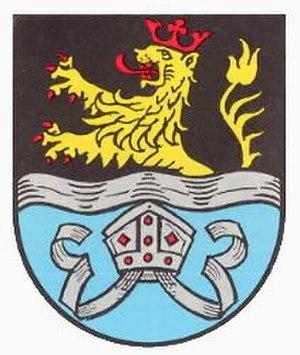
Erdesbach est une municipalité de la Verbandsgemeinde d'Altenglan, dans l'arrondissement de Kusel, en Rhénanie-Palatinat, dans l'ouest de l'Allemagne.